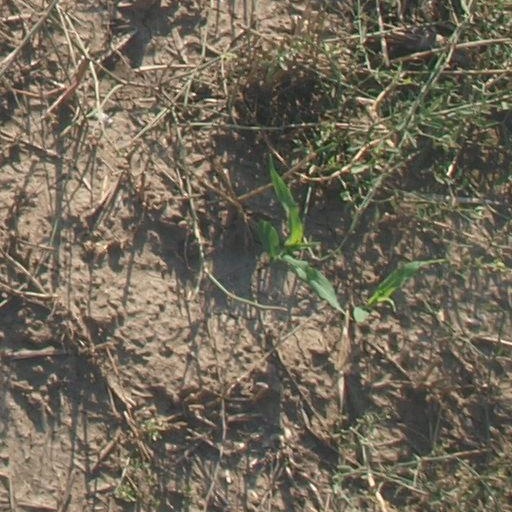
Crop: maize; corn